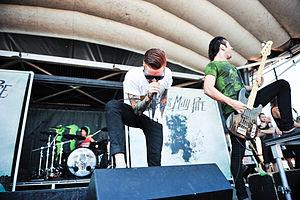
Memphis May Fire est un groupe de metalcore américain, originaire de Dallas, au Texas. Depuis sa formation en 2006, le groupe compte deux EPs, et cinq albums studio sur le label Rise Records, avec qui ils sont depuis 2011.